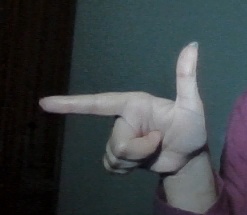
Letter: yaa